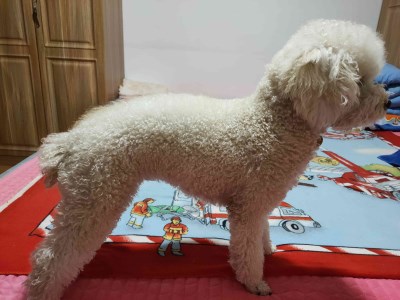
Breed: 7449-n000128-teddy